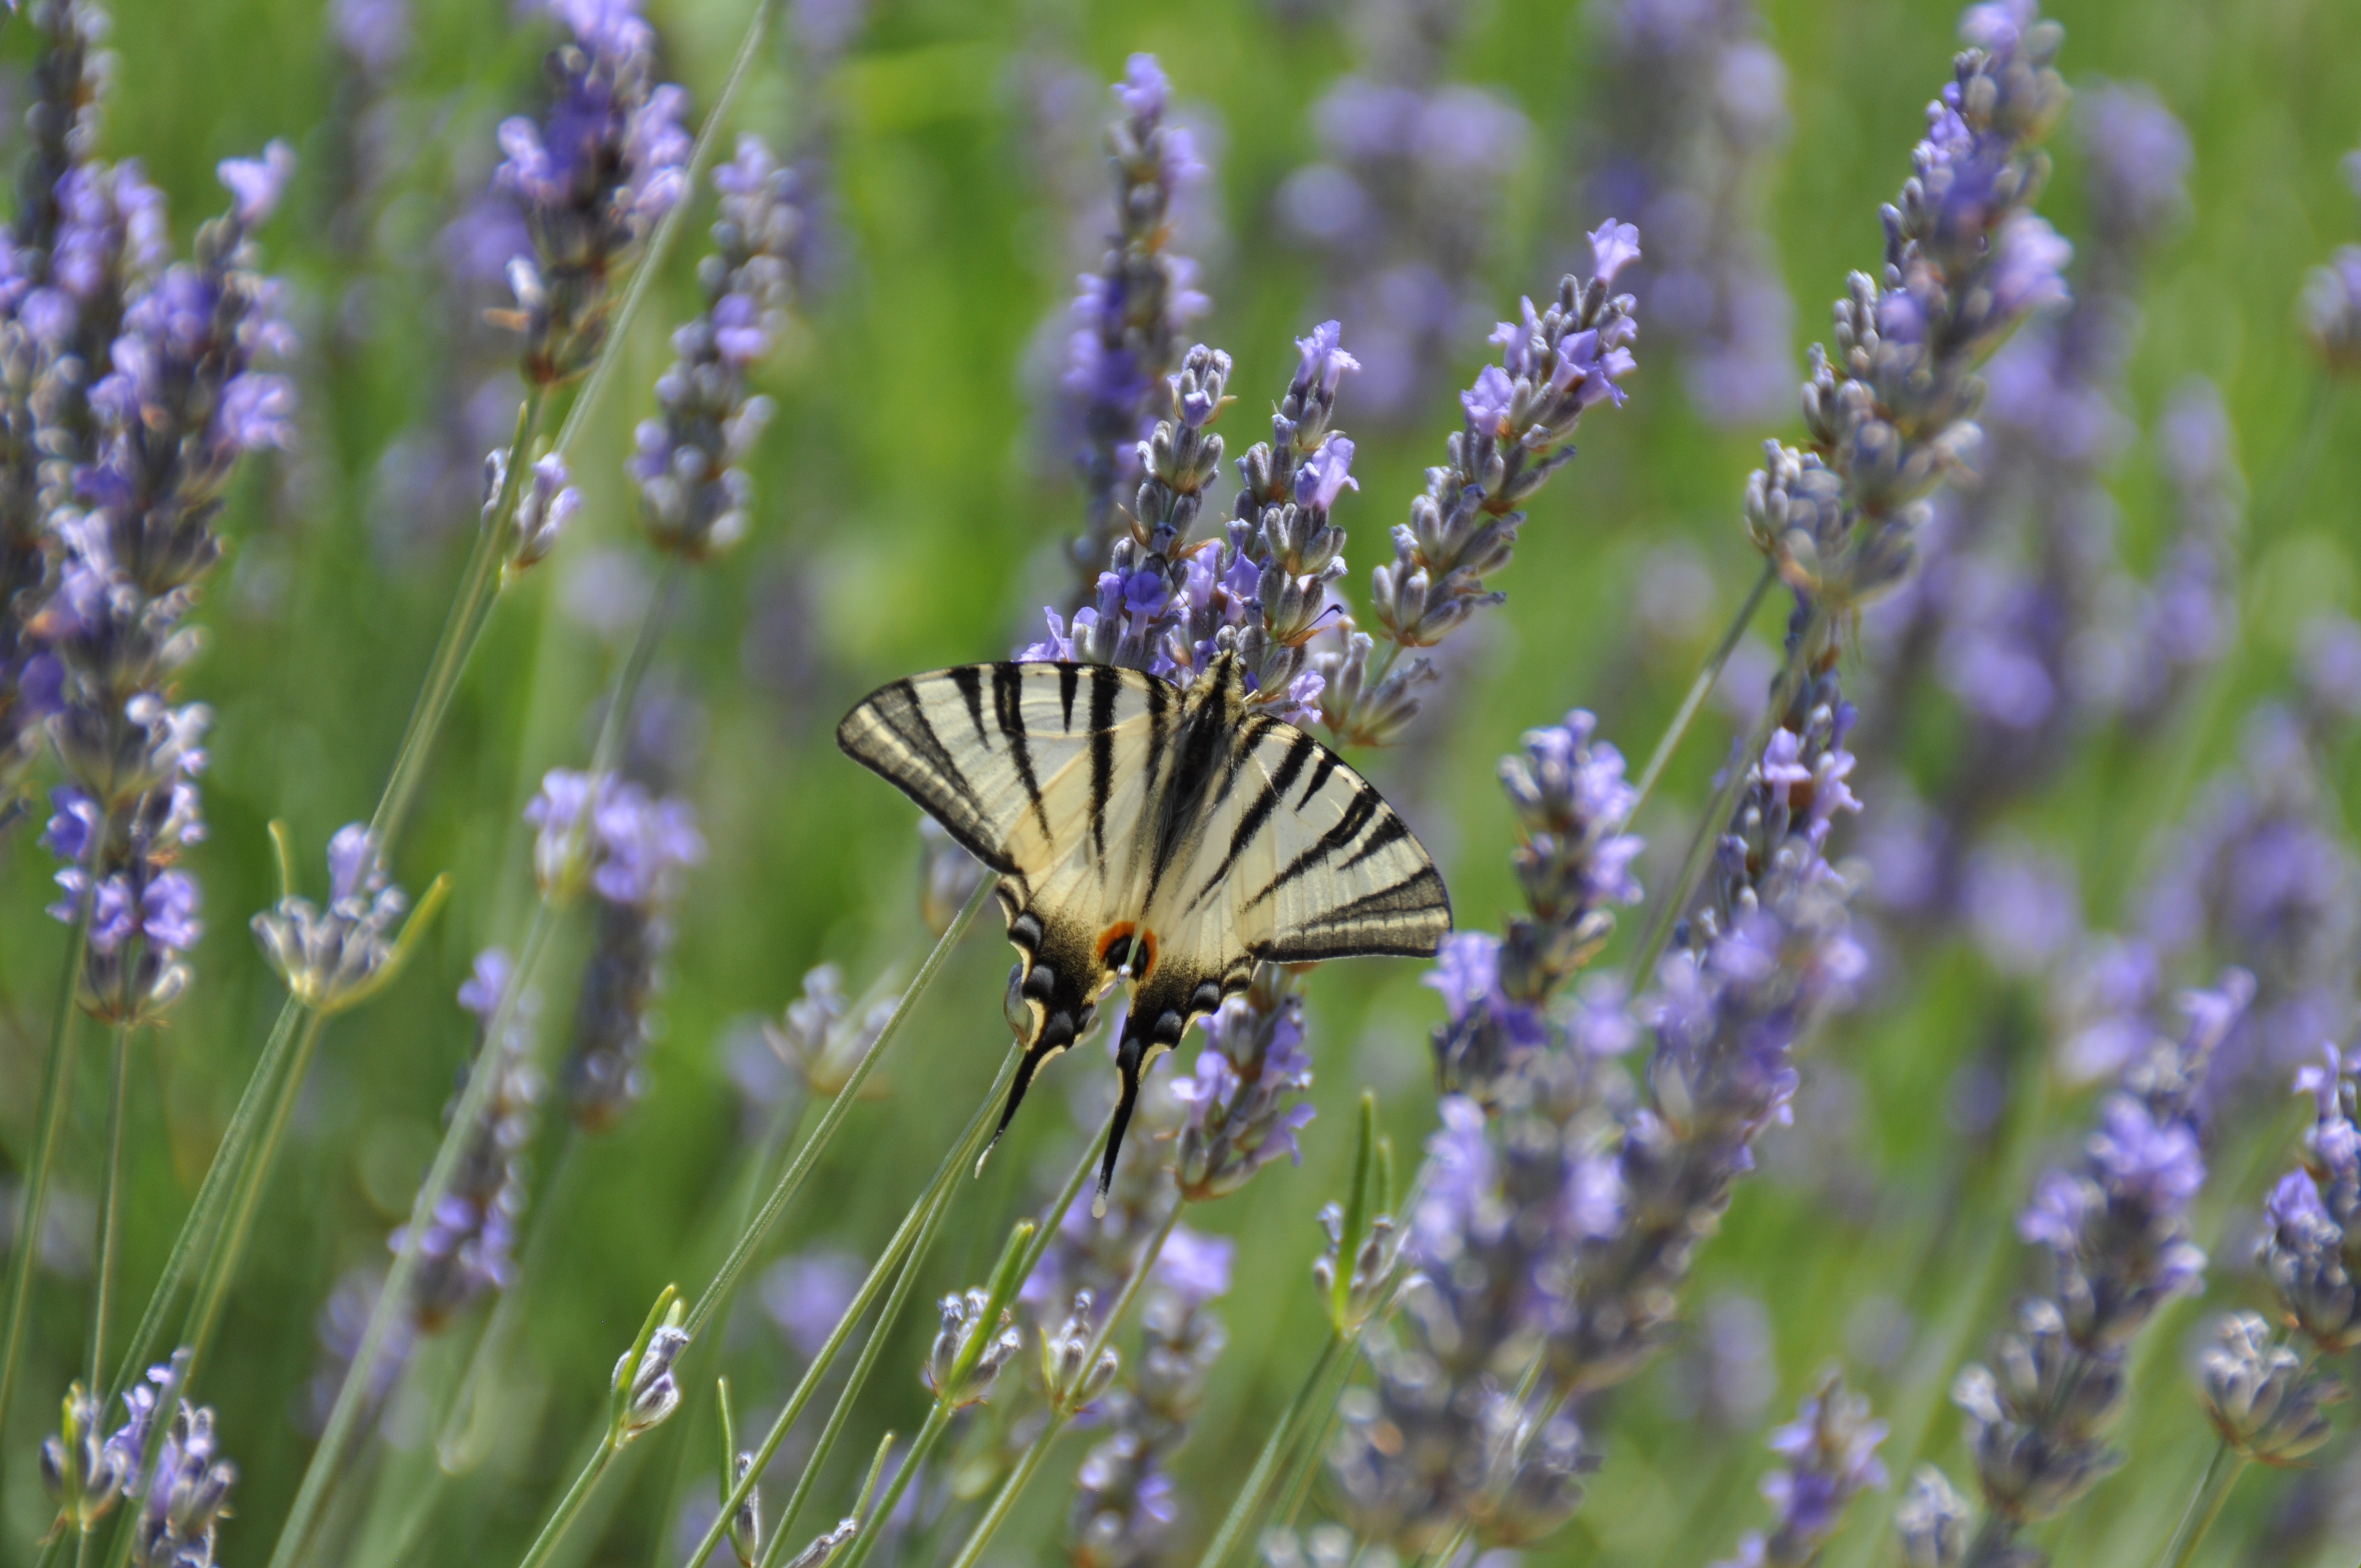
nature, grass, plant, meadow, prairie, flower, wildlife, spring, herb, insect, botany, butterfly, flora, lavender, fauna, invertebrate, wildflower, flowers, close up, monarch butterfly, violet, nectar, vanessa, macro photography, arthropod, flowering plant, pollinator, land plant, moths and butterflies, lycaenid, english lavender